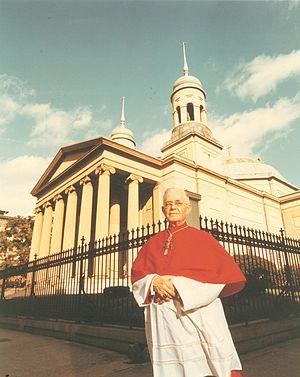
Cette page présente la liste des évêques et archevêques de Baltimore